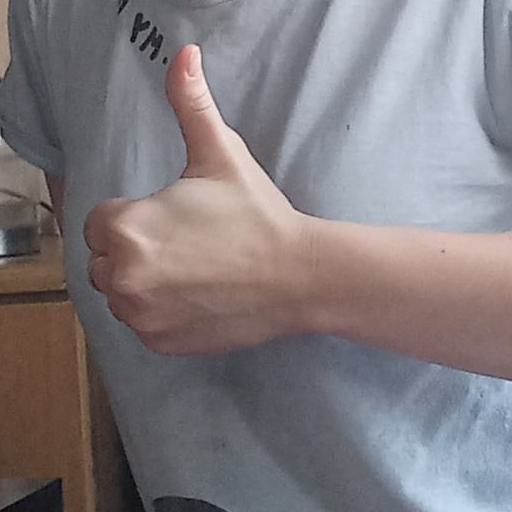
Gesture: like